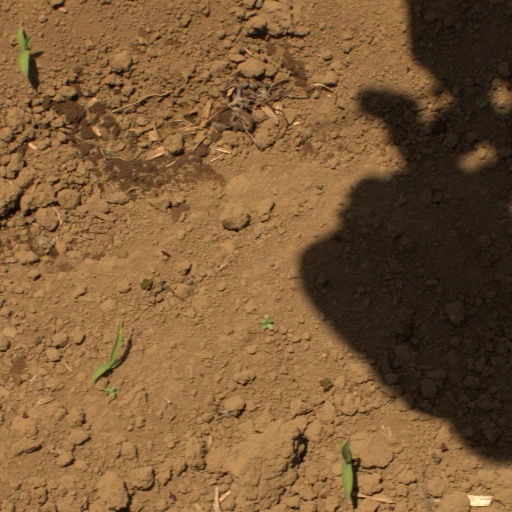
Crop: Jerusalem artichoke